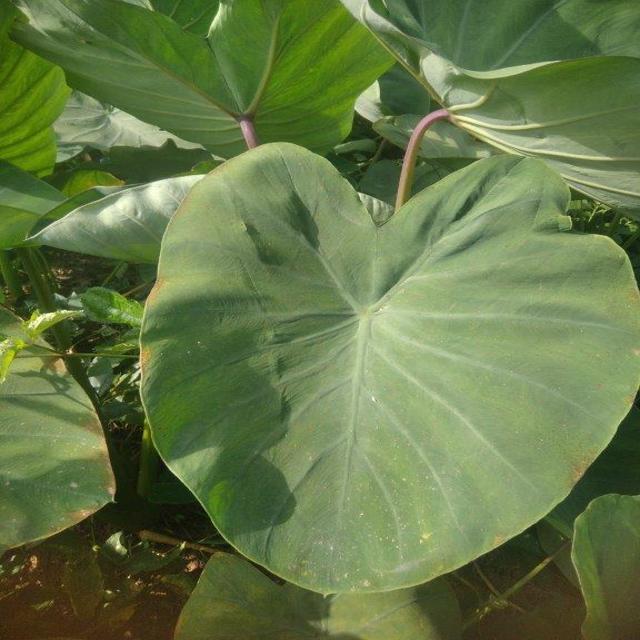
Label: Early_Blight